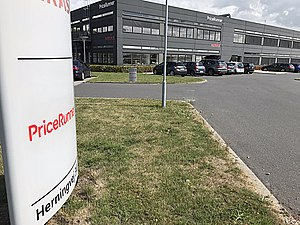
PriceRunner
PriceRunners kontor i Nykøbing Falster.
PriceRunner er et websted, der tilbyder prissammenligninger. Den blev lanceret i Sverige i 1999 og tilbyder brugerne at sammenligne priser fra 6.500 onlinebutikkers hjemmesider. Det kommercielle hovedkontor ligger i Stockholm, Sverige, og der er også kontor i Nykøbing Falster.